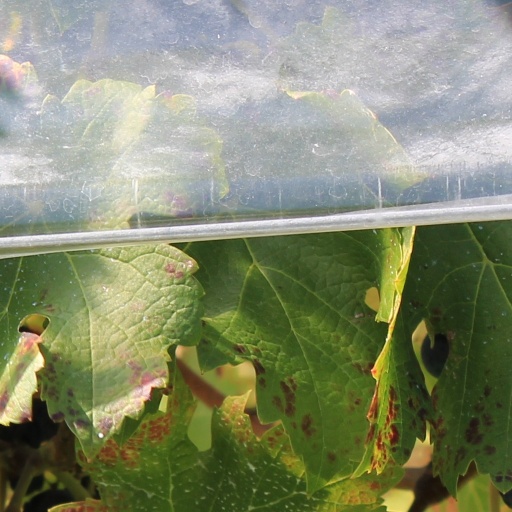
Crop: grape